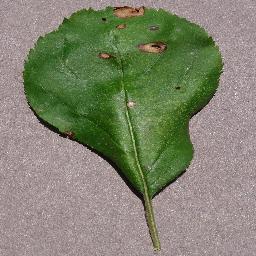
Label: Apple___Black_rot